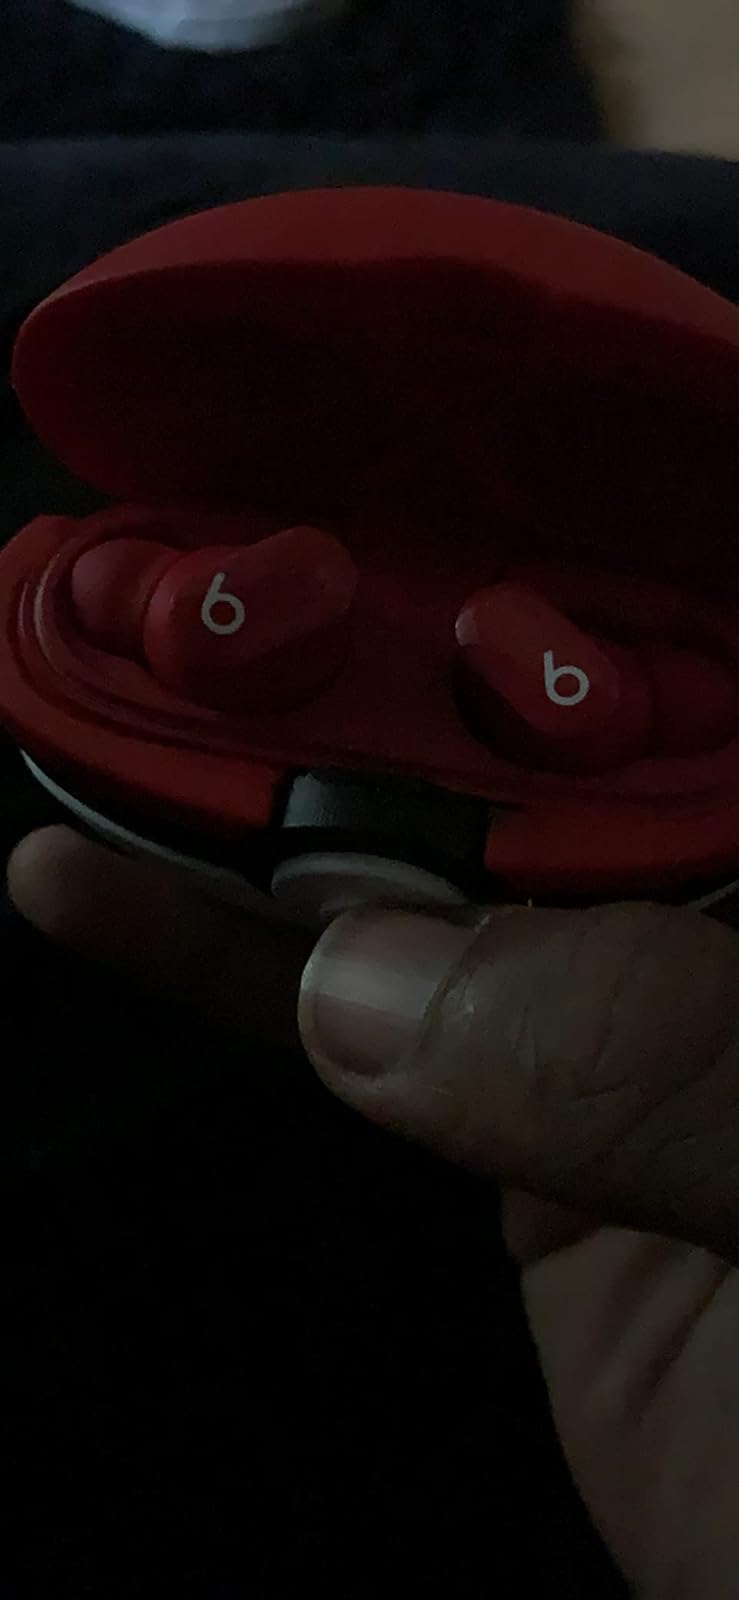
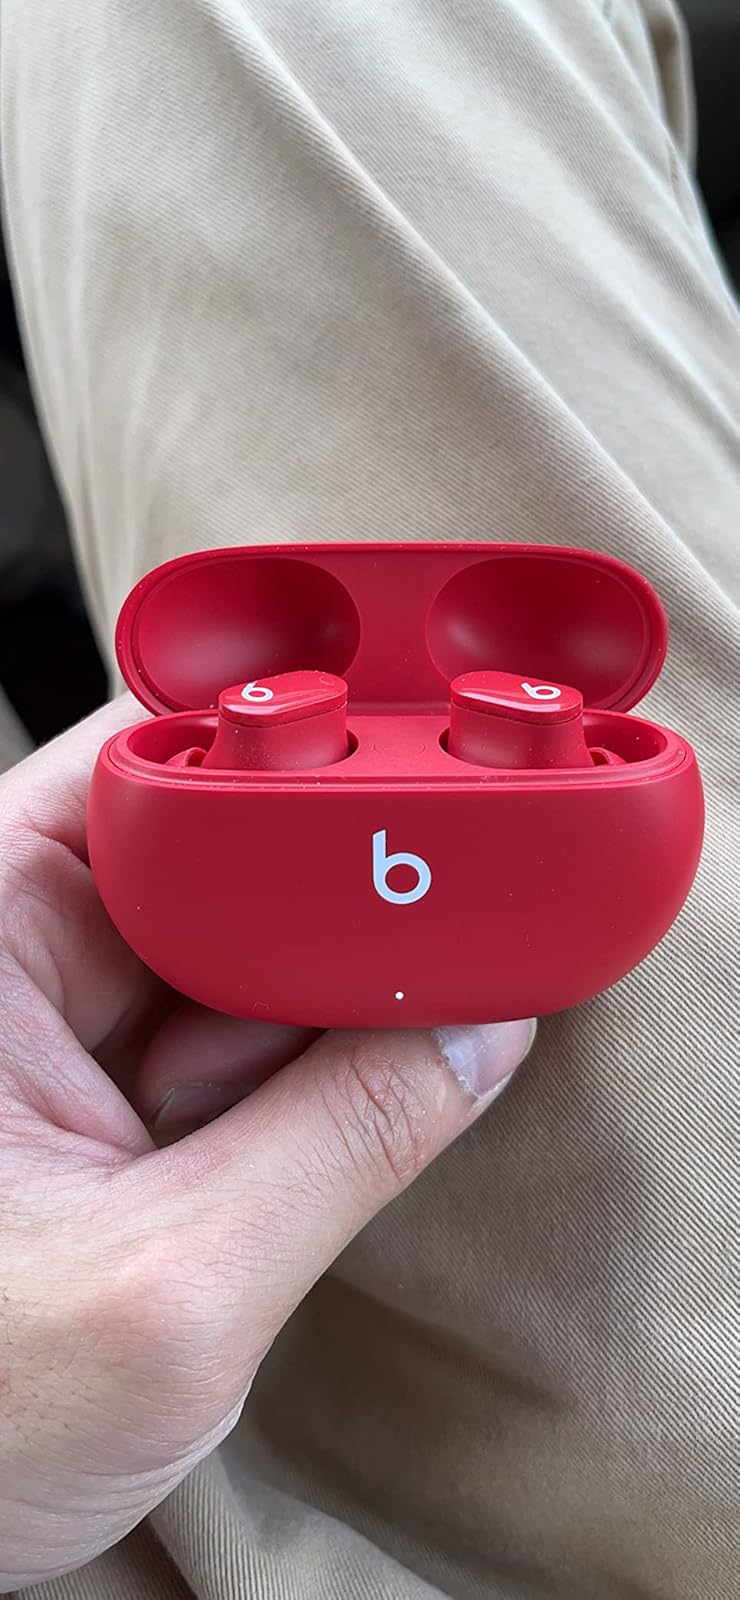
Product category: earbuds
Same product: yes